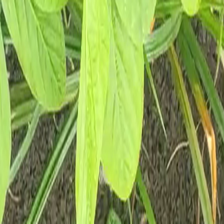
Weed species: Lavhala_(Cyperus_Rotundus)